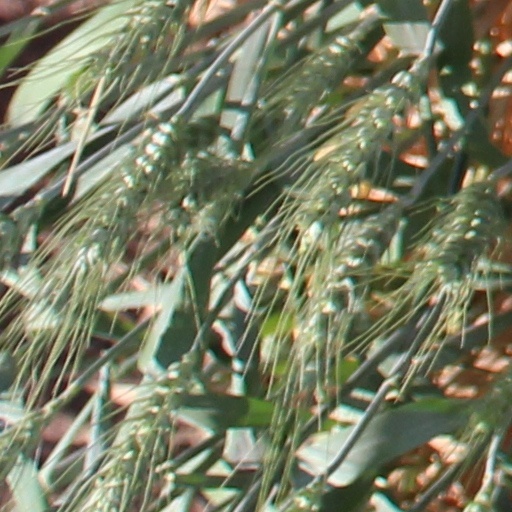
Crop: wheat